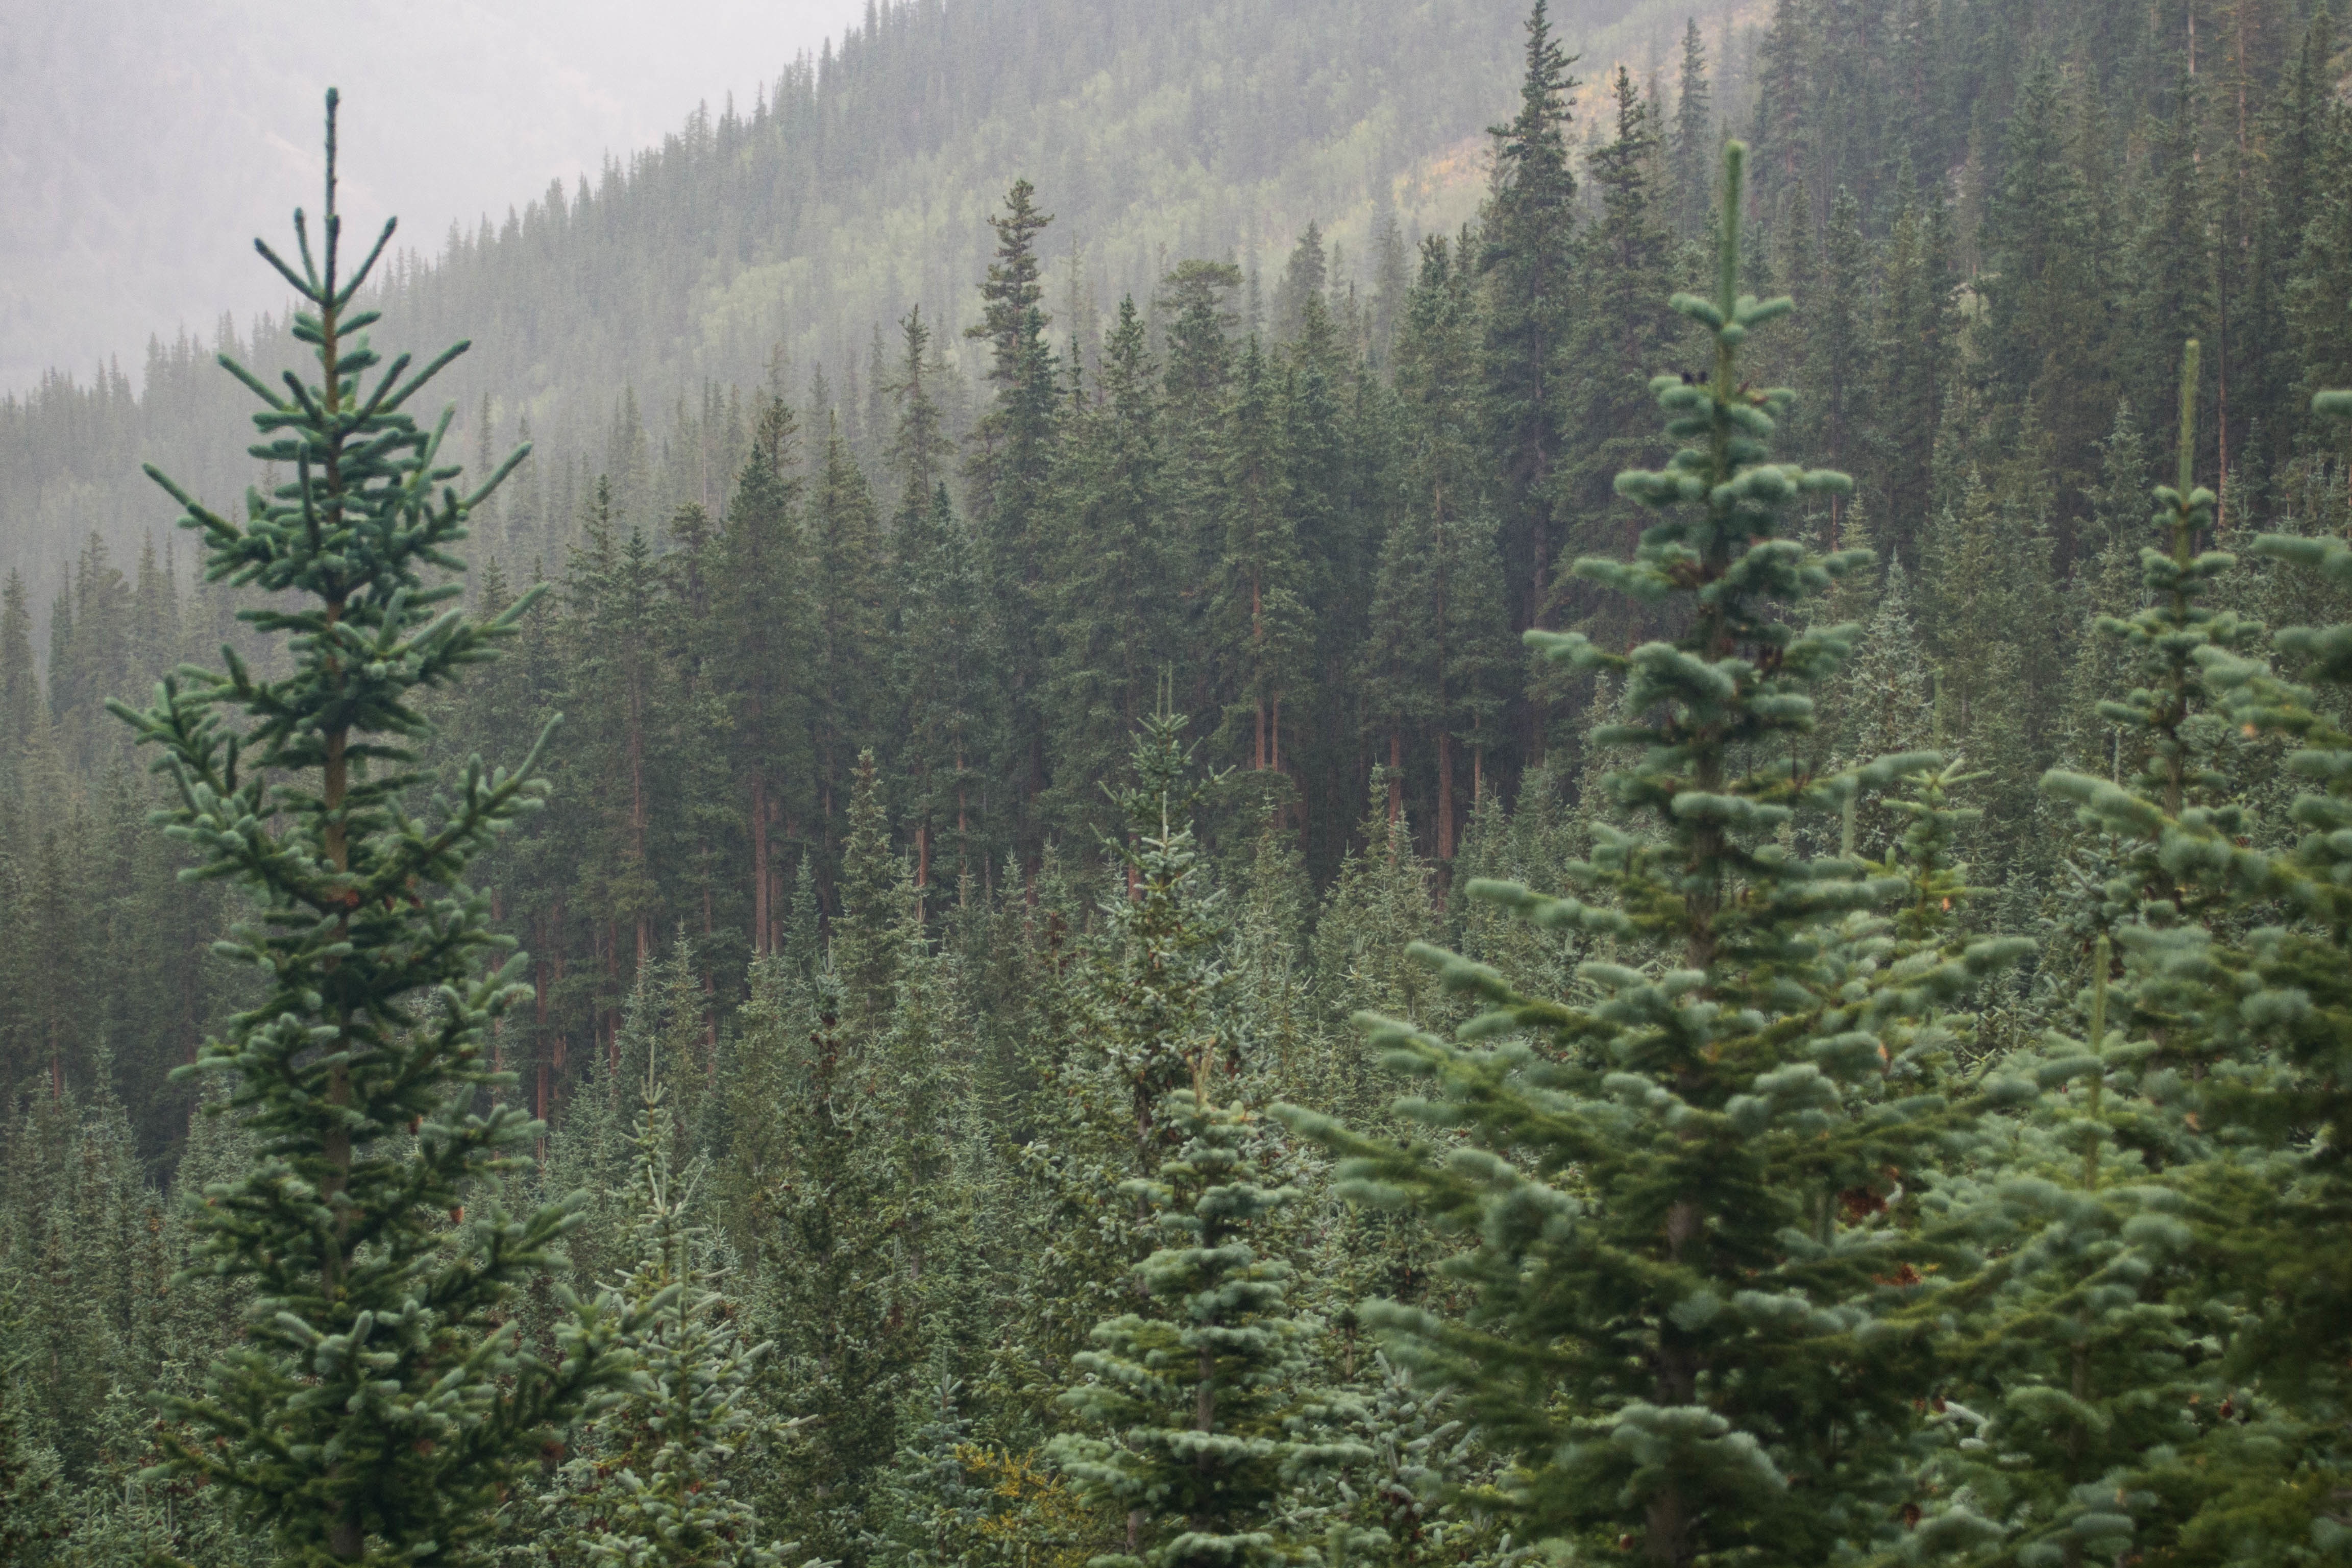
tree, nature, forest, wilderness, branch, mountain, plant, environment, evergreen, fir, ridge, conifer, trees, woods, spruce, vegetation, rainforest, woodland, habitat, larch, ecosystem, biome, pine family, old growth forest, natural environment, atmospheric phenomenon, woody plant, temperate broadleaf and mixed forest, temperate coniferous forest, land plant, geological phenomenon